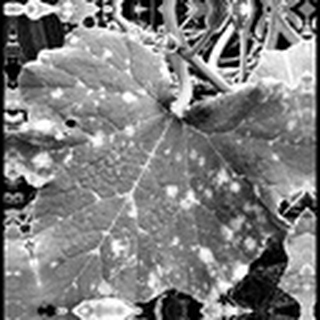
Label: cotton_powdery_mildew